June Martel

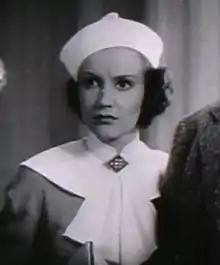
Martel in "Going Highbrow" (1935)

June Martel (born Martha Irene Greif; November 19, 1909 – November 23, 1978) was a singer and a stage and movie actress from Chicago, Illinois. She was a petite brunette.